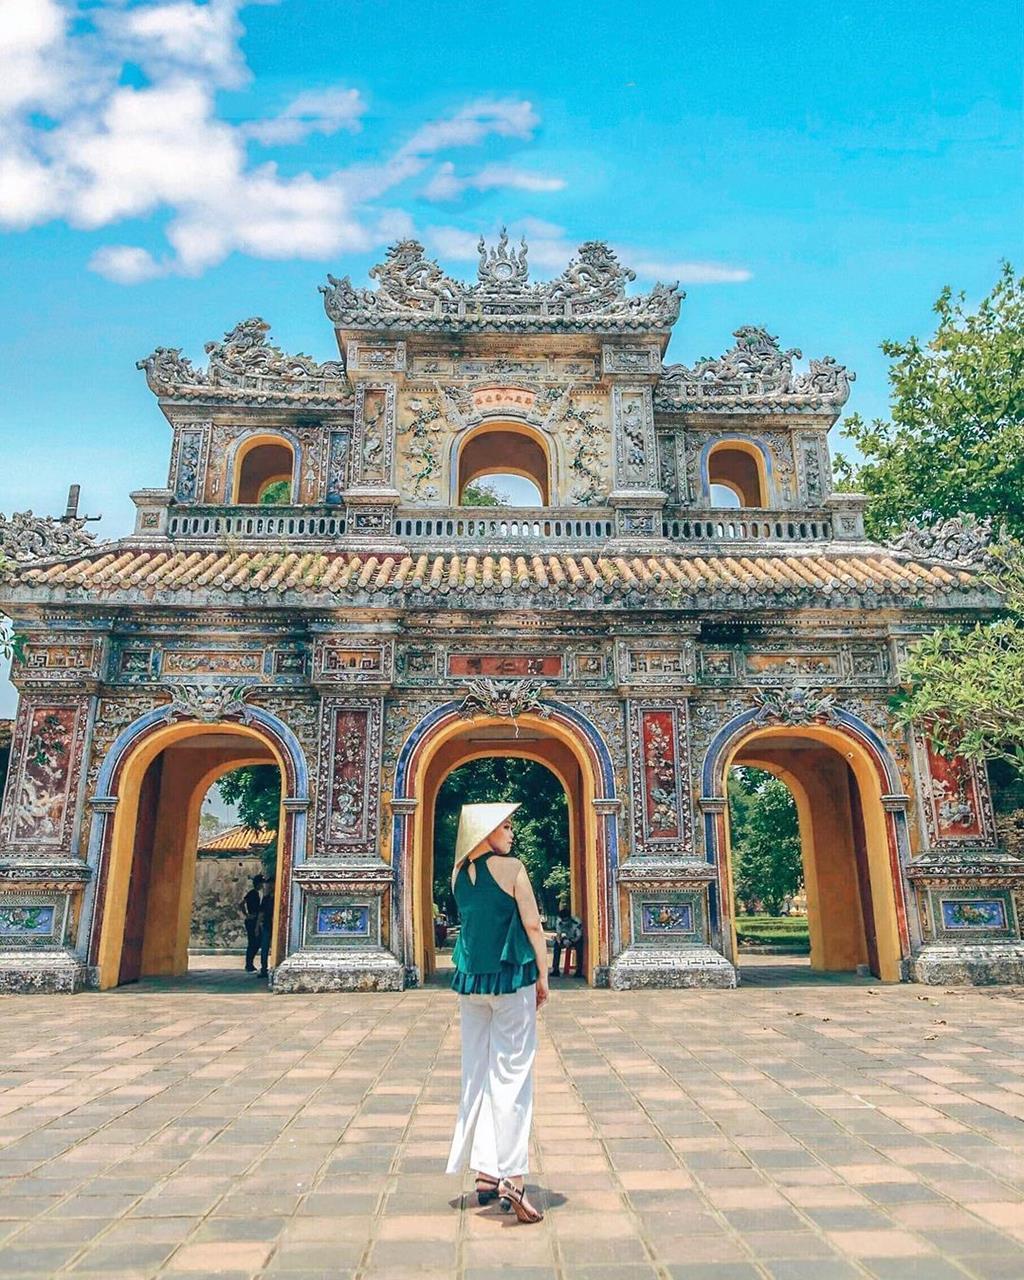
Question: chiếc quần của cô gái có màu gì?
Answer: chiếc quần có màu trắng